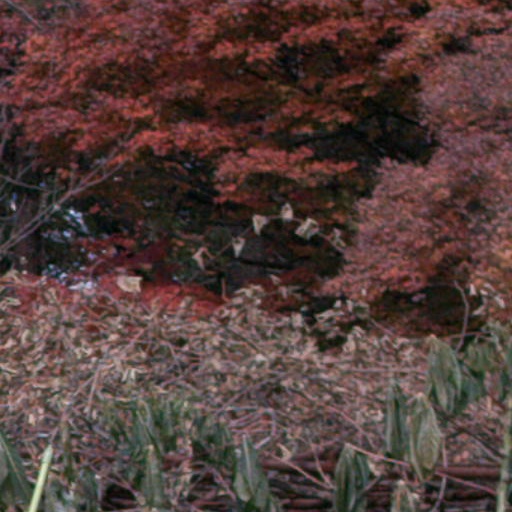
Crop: cassava